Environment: real
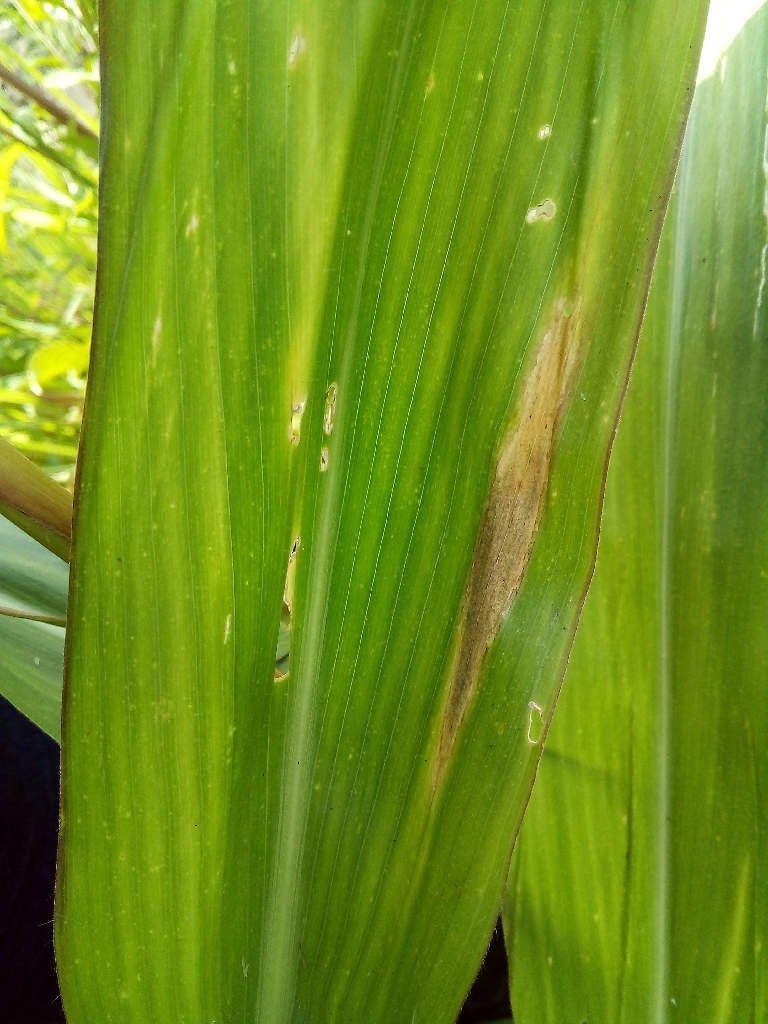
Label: northern_corn_leaf_blight